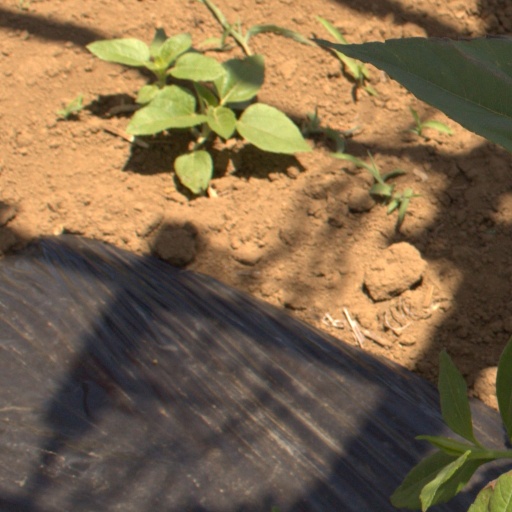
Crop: Jerusalem artichoke